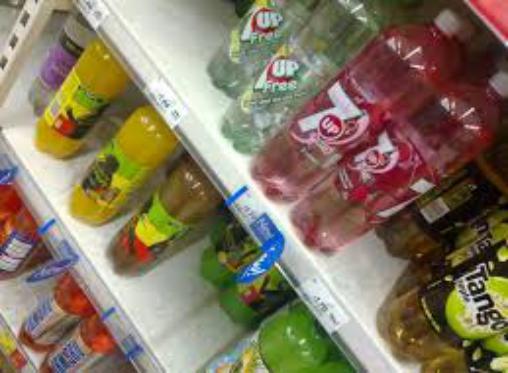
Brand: Cherry 7Up
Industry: Food